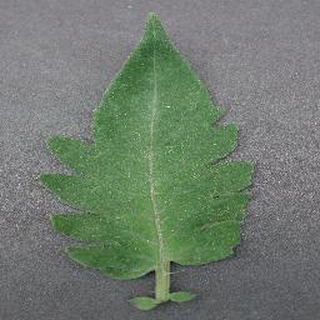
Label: healthy_tomato